Mohammed Al Yazeedi

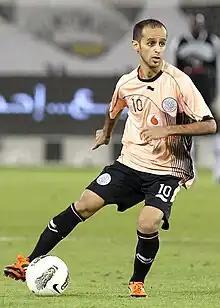
Al Yazeedi with Al Sadd in 2012

Mohammed Abdurabb Al Yazeedi Al Yafei (born 30 October 1988) is a Qatari footballer who plays as a midfielder.